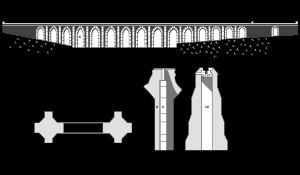
L'aqueduc de Coutances est un monument historique situé à Coutances, dans le département de la Manche. Il a été classé en 1840 et 1939.